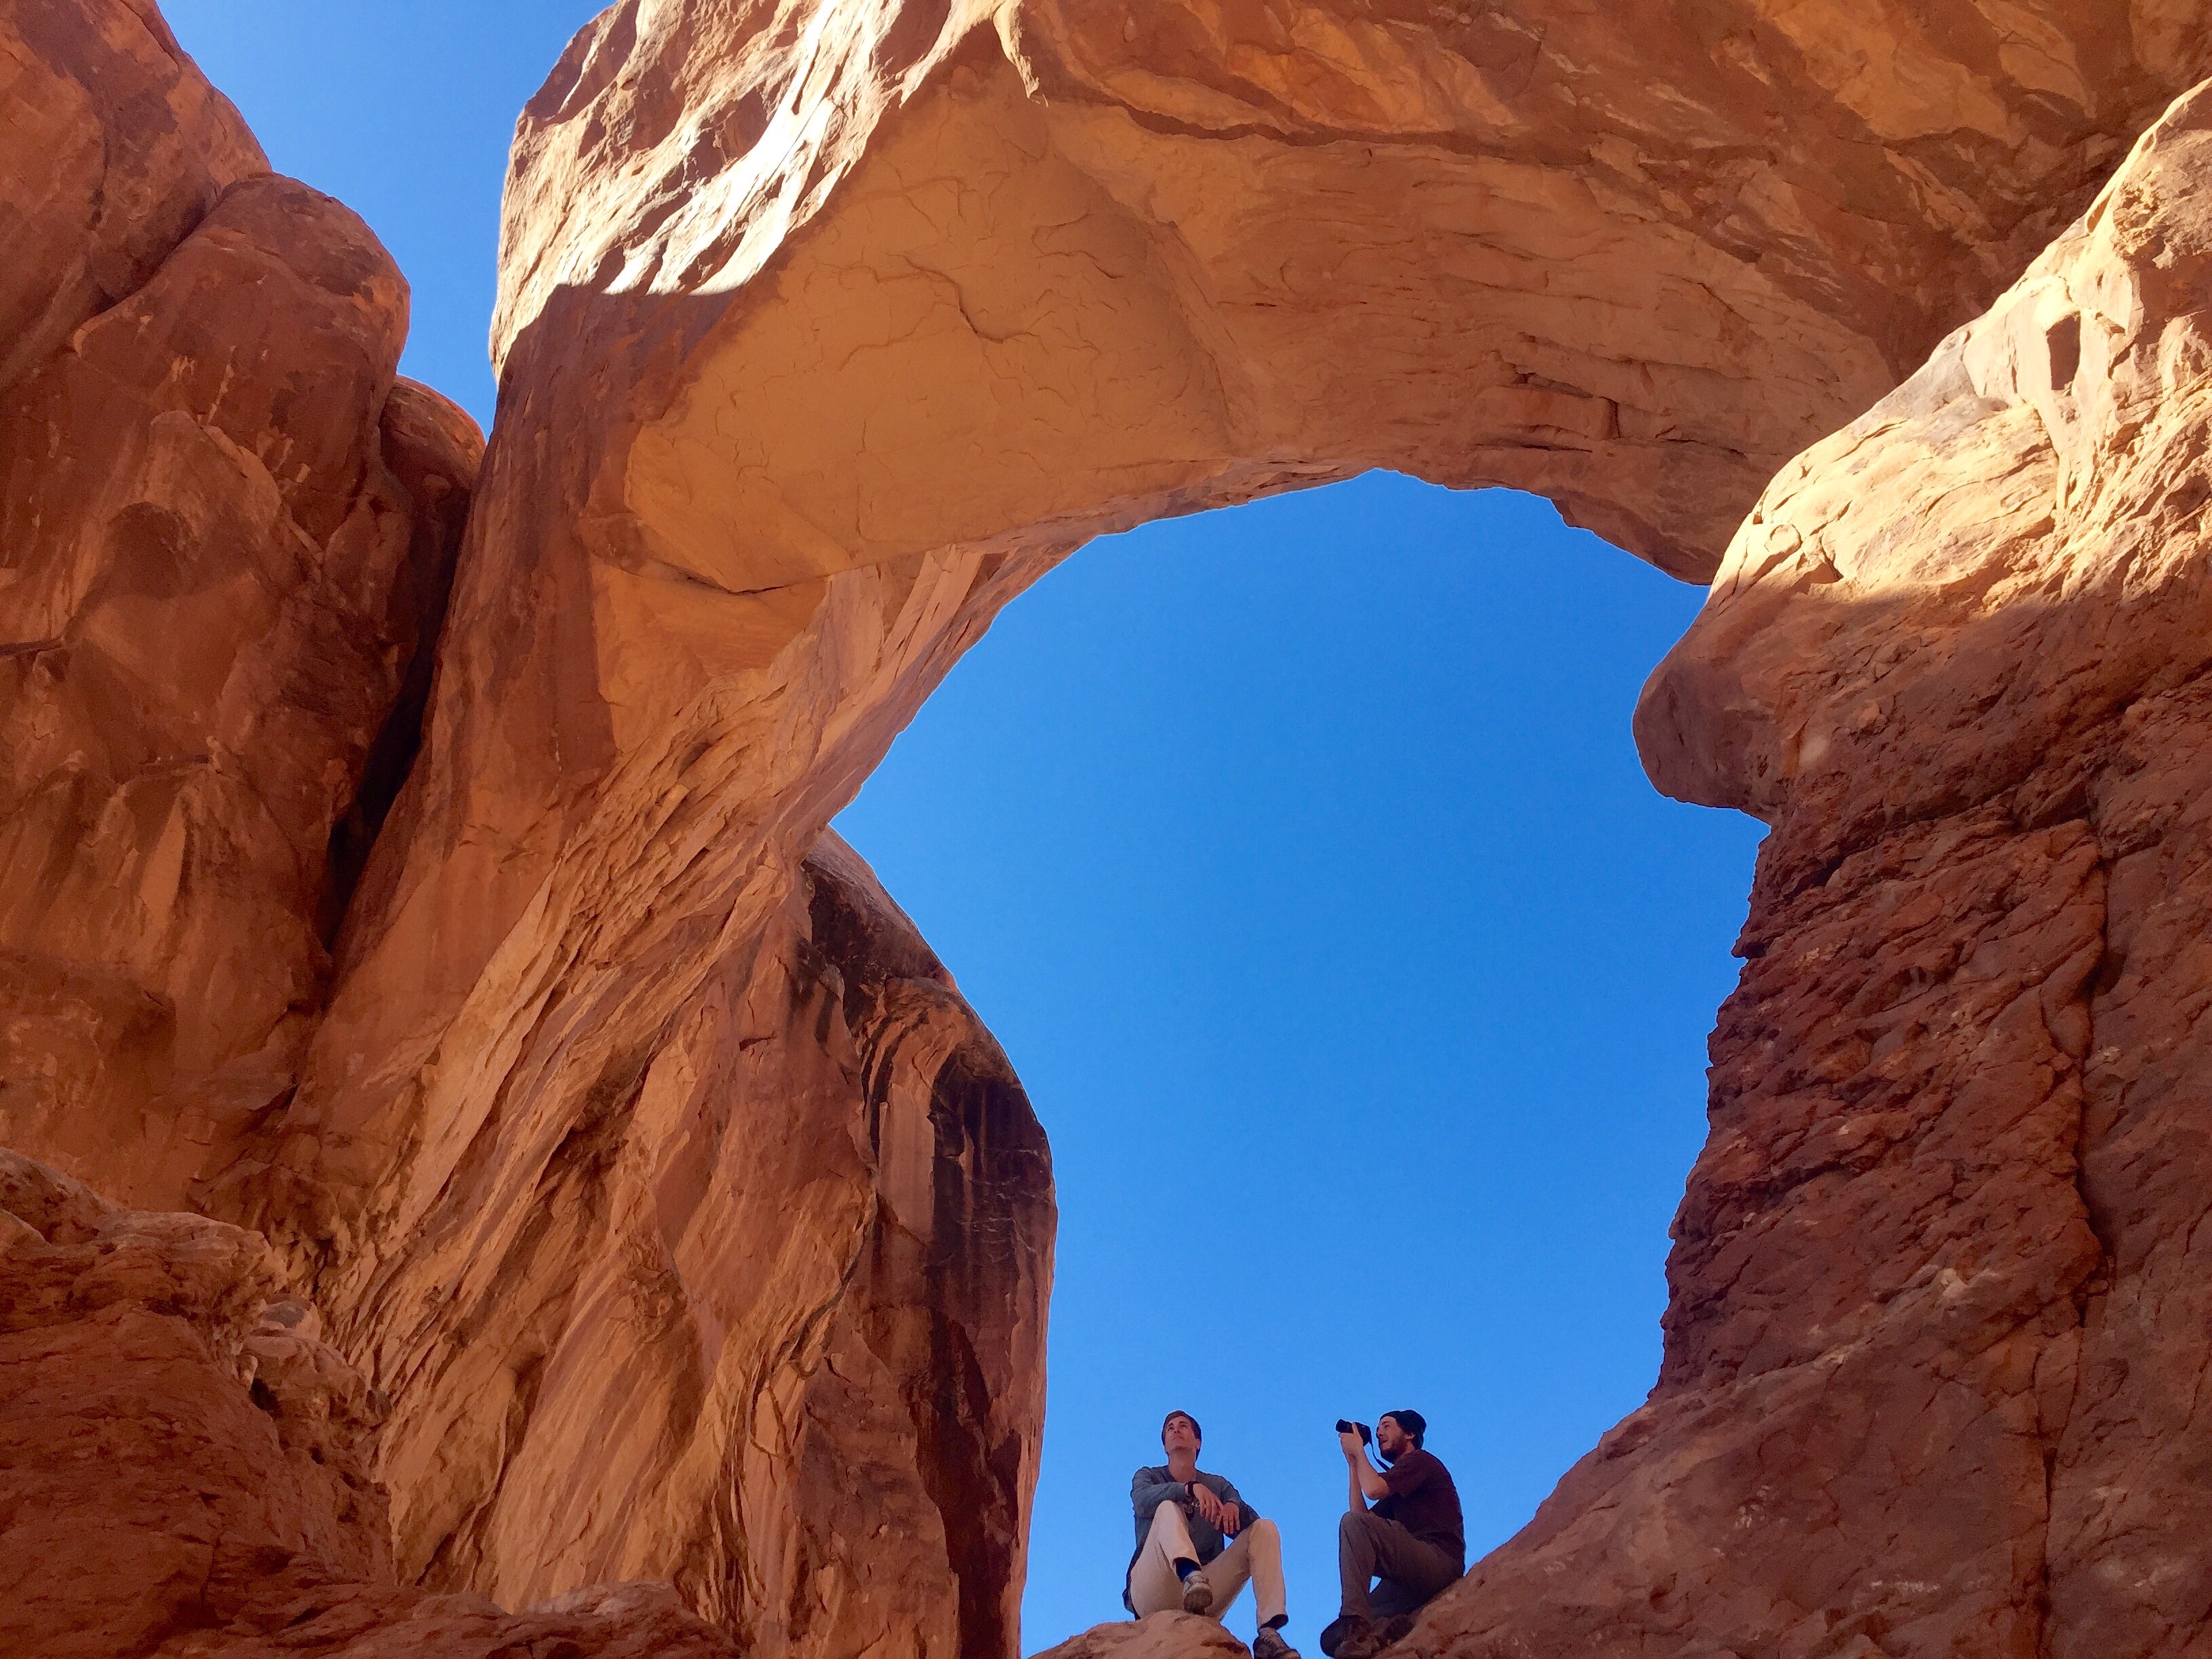
landscape, rock, architecture, valley, formation, arch, canyon, terrain, material, geology, badlands, wadi, landform, natural arch, ancient history, geographical feature